This Is Not a Ball

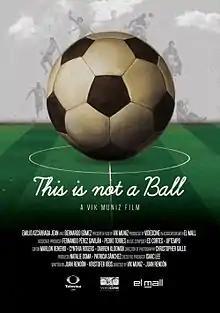

This Is Not a Ball is a feature documentary film premiered in June 2014 produced by Emilio Azcarraga Jean and Bernardo Gomez and El Mall and Videocine as producing companies. The documentary is directed by Brazilian artist Vik Muniz and Juan Rendón. The documentary narrates the story of how a small round object such as a soccer ball can transform the lives of individuals and communities around the world. It explores the passion for soccer in countries such as Brazil, Mexico, Germany, Sierra Leone, China and Pakistan. Throughout the documentary, there are interviews with children from the favelas of Rio de Janeiro, with American astrophysicist Neil deGrasse Tyson and other personalities.